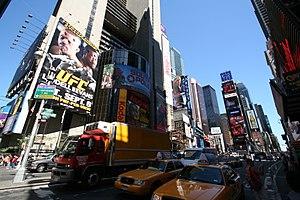
L'Ultimate Fighting Championship est une organisation américaine d'arts martiaux mixtes, actuellement reconnue comme la plus importante ligue mondiale de ce sport de combat. La première soirée tenue par la promotion en novembre 1993 à Denver dans le Colorado, se présente comme un tournoi permettant de confronter différents styles d'arts martiaux et sports de combat dans des règles libres. Cet événement est alors souvent considéré comme un pilier de l'avènement des « MMA modernes ».
Les arts martiaux mixtes ou mixed martial arts, sont un sport de combat complet, associant pugilat et lutte au corps à corps. Les deux combattants peuvent utiliser de nombreuses techniques ; selon les fédérations, sont autorisées les techniques de percussion telles que coups de pied, de poing, de genou et de coude, mais aussi les techniques de corps à corps debout, de projections et de soumission et quelquefois des techniques particulières de percussion au sol.